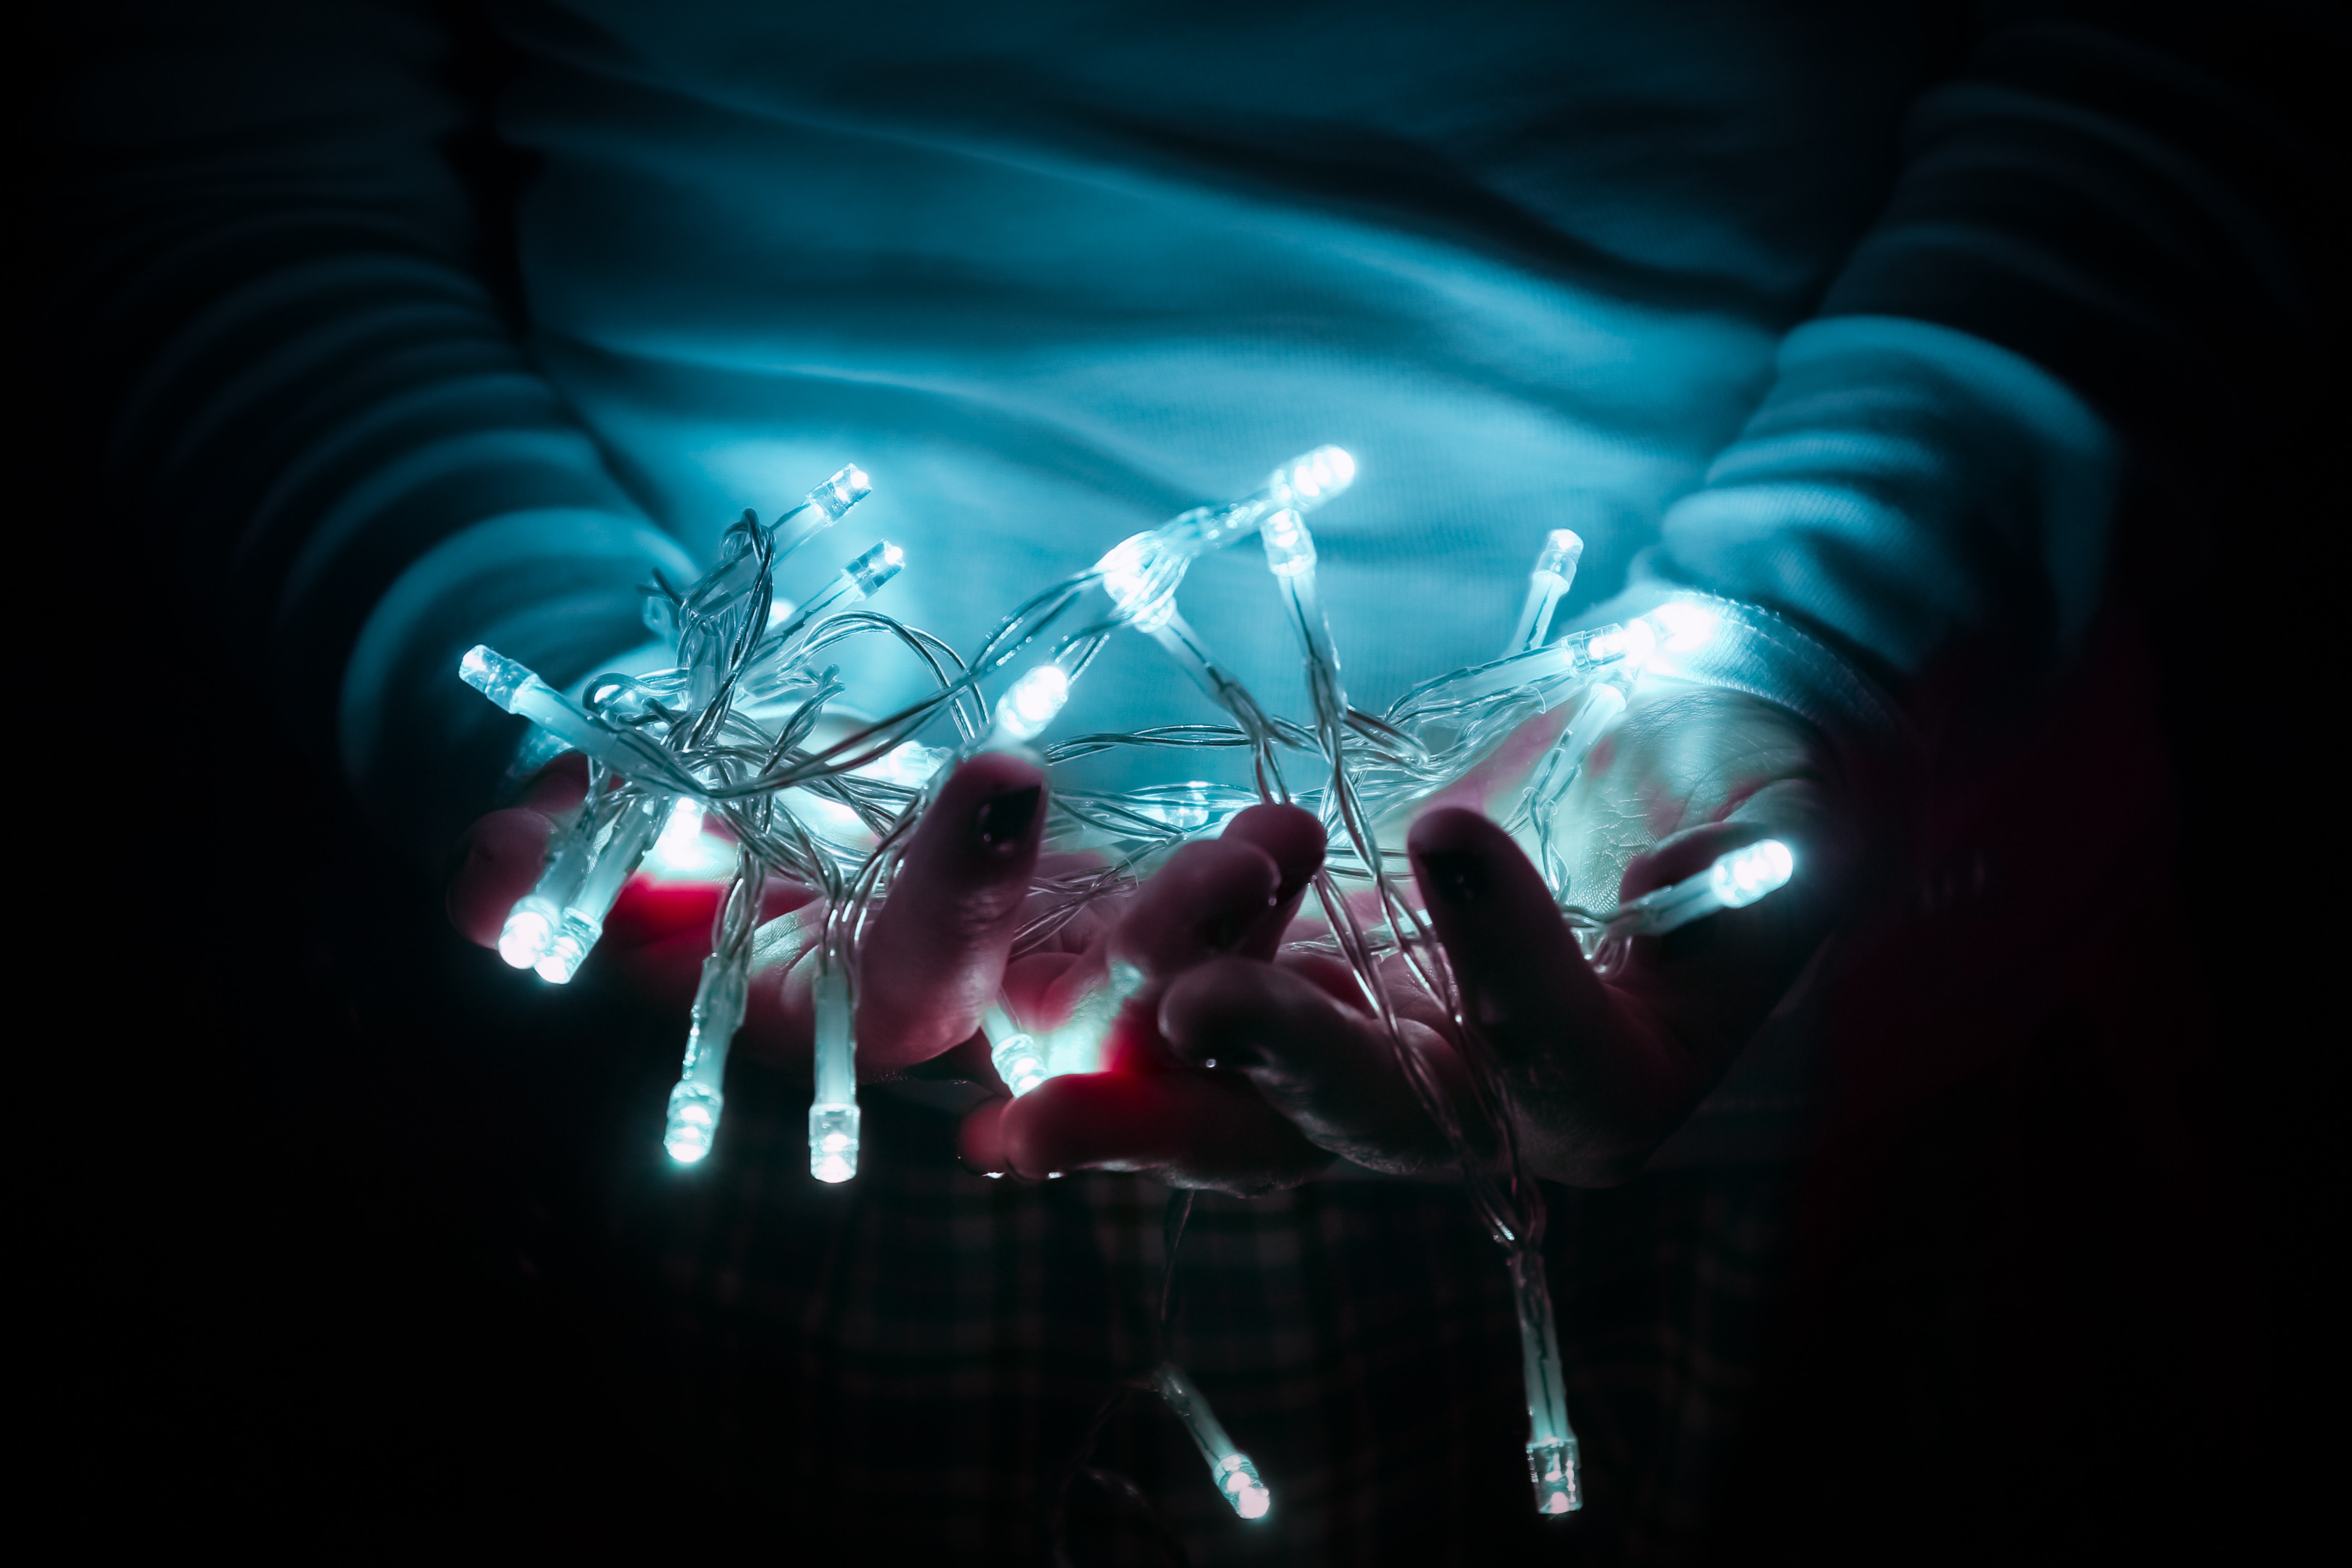
blue, red, light, water, darkness, organism, hand, night, electric blue, graphics, photography, plant, space, magenta, performance